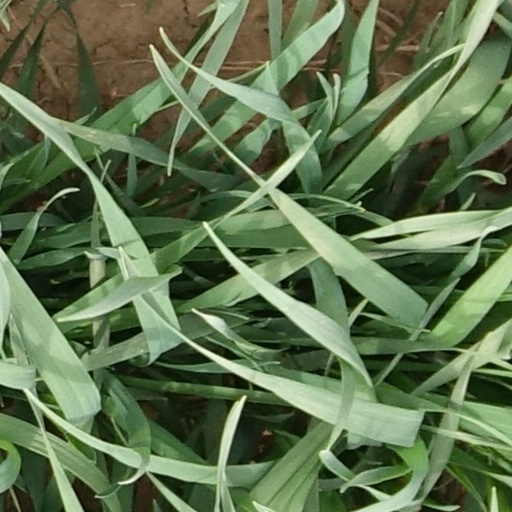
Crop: wheat